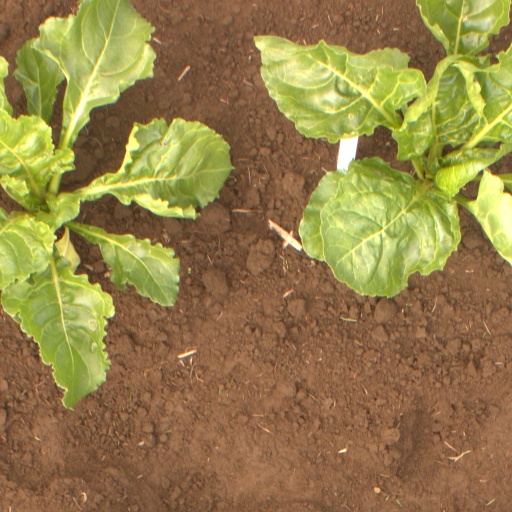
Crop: sugar beet